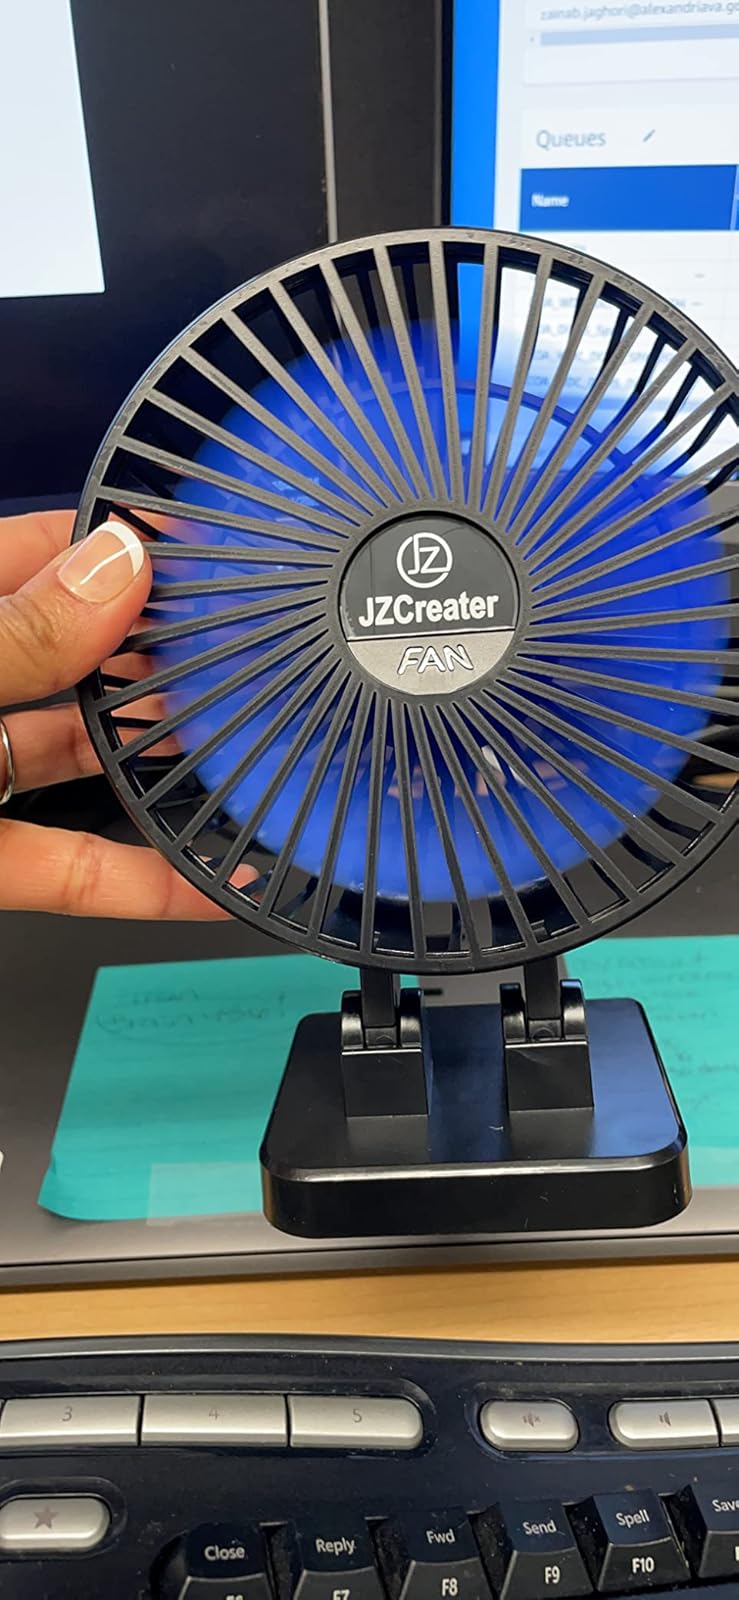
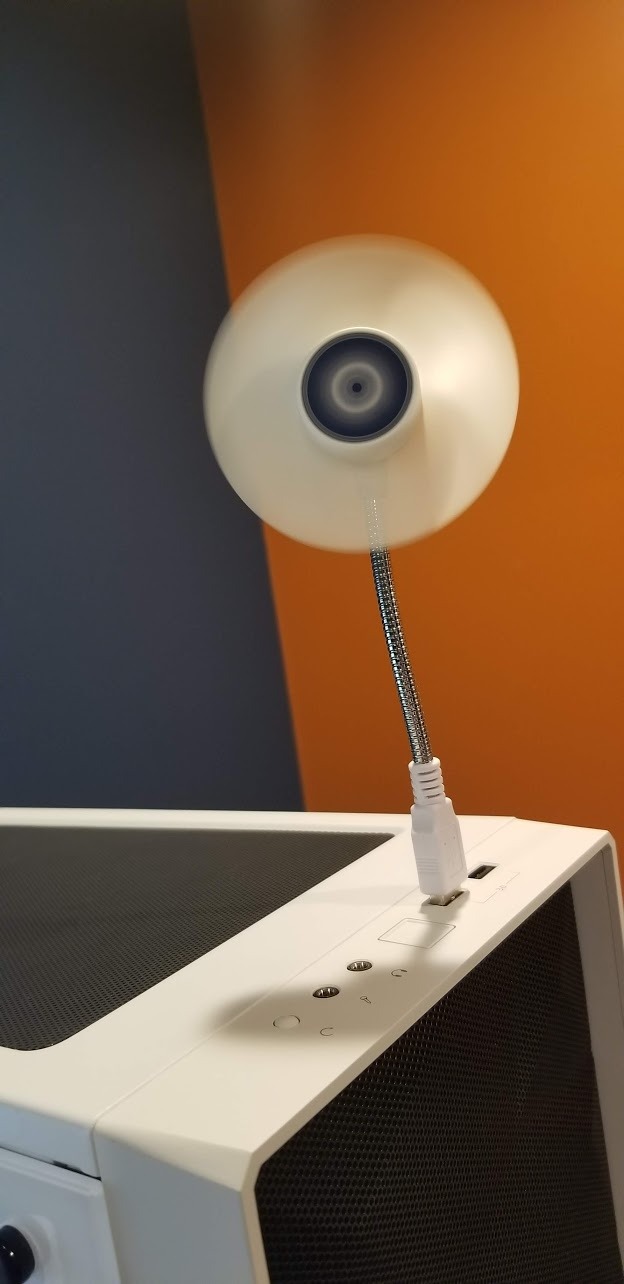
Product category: fan
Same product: no